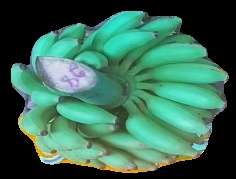
Variety: elakki-bale
Grade: grade2